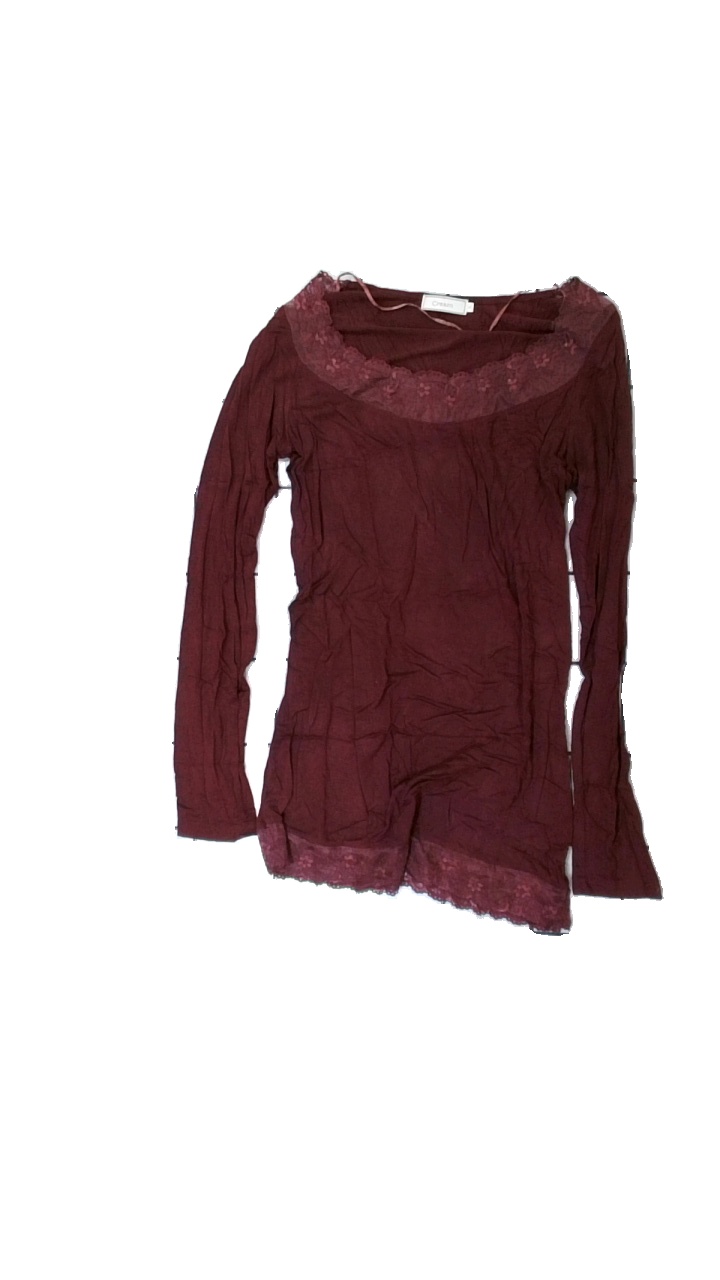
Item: Top (Ladies)
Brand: Cream
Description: lila långärmad tröja med spets längst ner + runt halsen
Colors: Purple
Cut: Regular
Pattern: Lace
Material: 100% viscose
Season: All
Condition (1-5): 3
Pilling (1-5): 3
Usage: Export
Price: <50